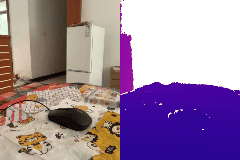
Label: mouse